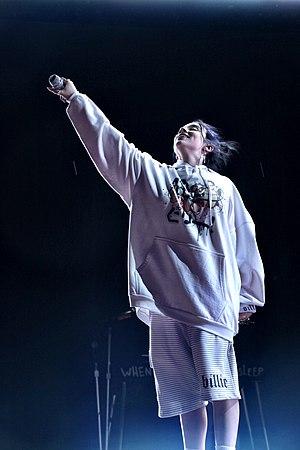
Billie Elish Sofiane sofxane lpb ines elle pue